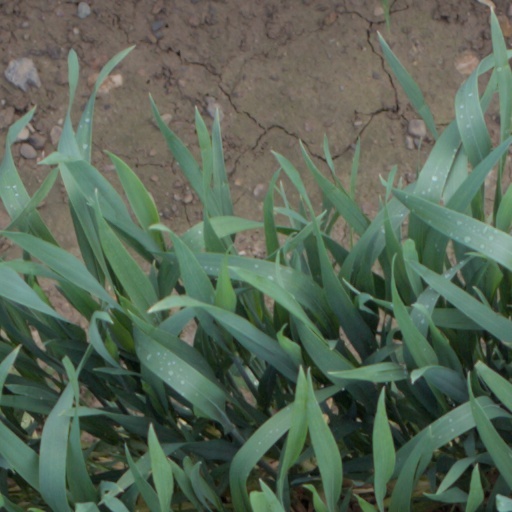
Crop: wheat